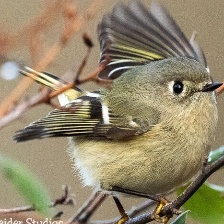
Species: RUBY CROWNED KINGLET
Scientific name: REGULUS CALENDULA